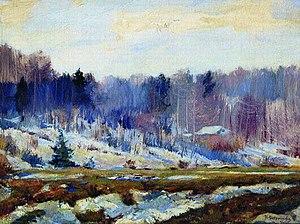
Premiers Tons verts est un tableau du peintre russe Ilya Ostroukhov, réalisé en 1887. Le tableau fait partie de la collection de la Galerie Tretiakov et porte le nᵒ 1468 à l'inventaire. Ses dimensions sont de 71 × 105 cm.